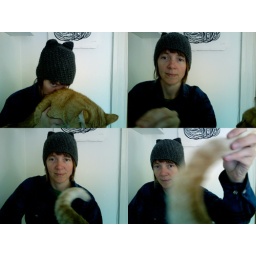
pinky leon likes to sit in front of me while i'm at the computer of course. preferably on the keyboard of course.